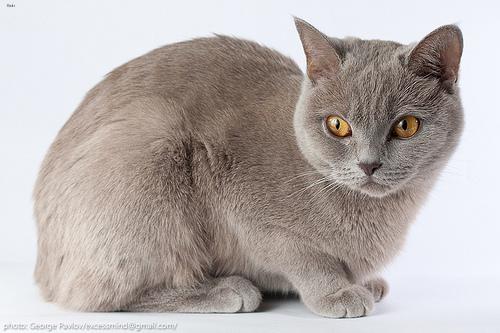
Breed: British Shorthair